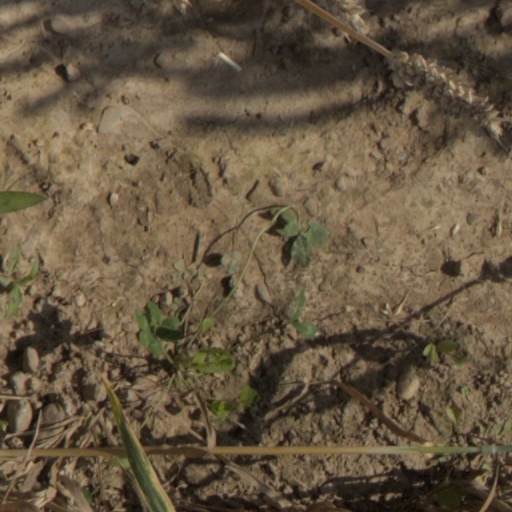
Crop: wheat